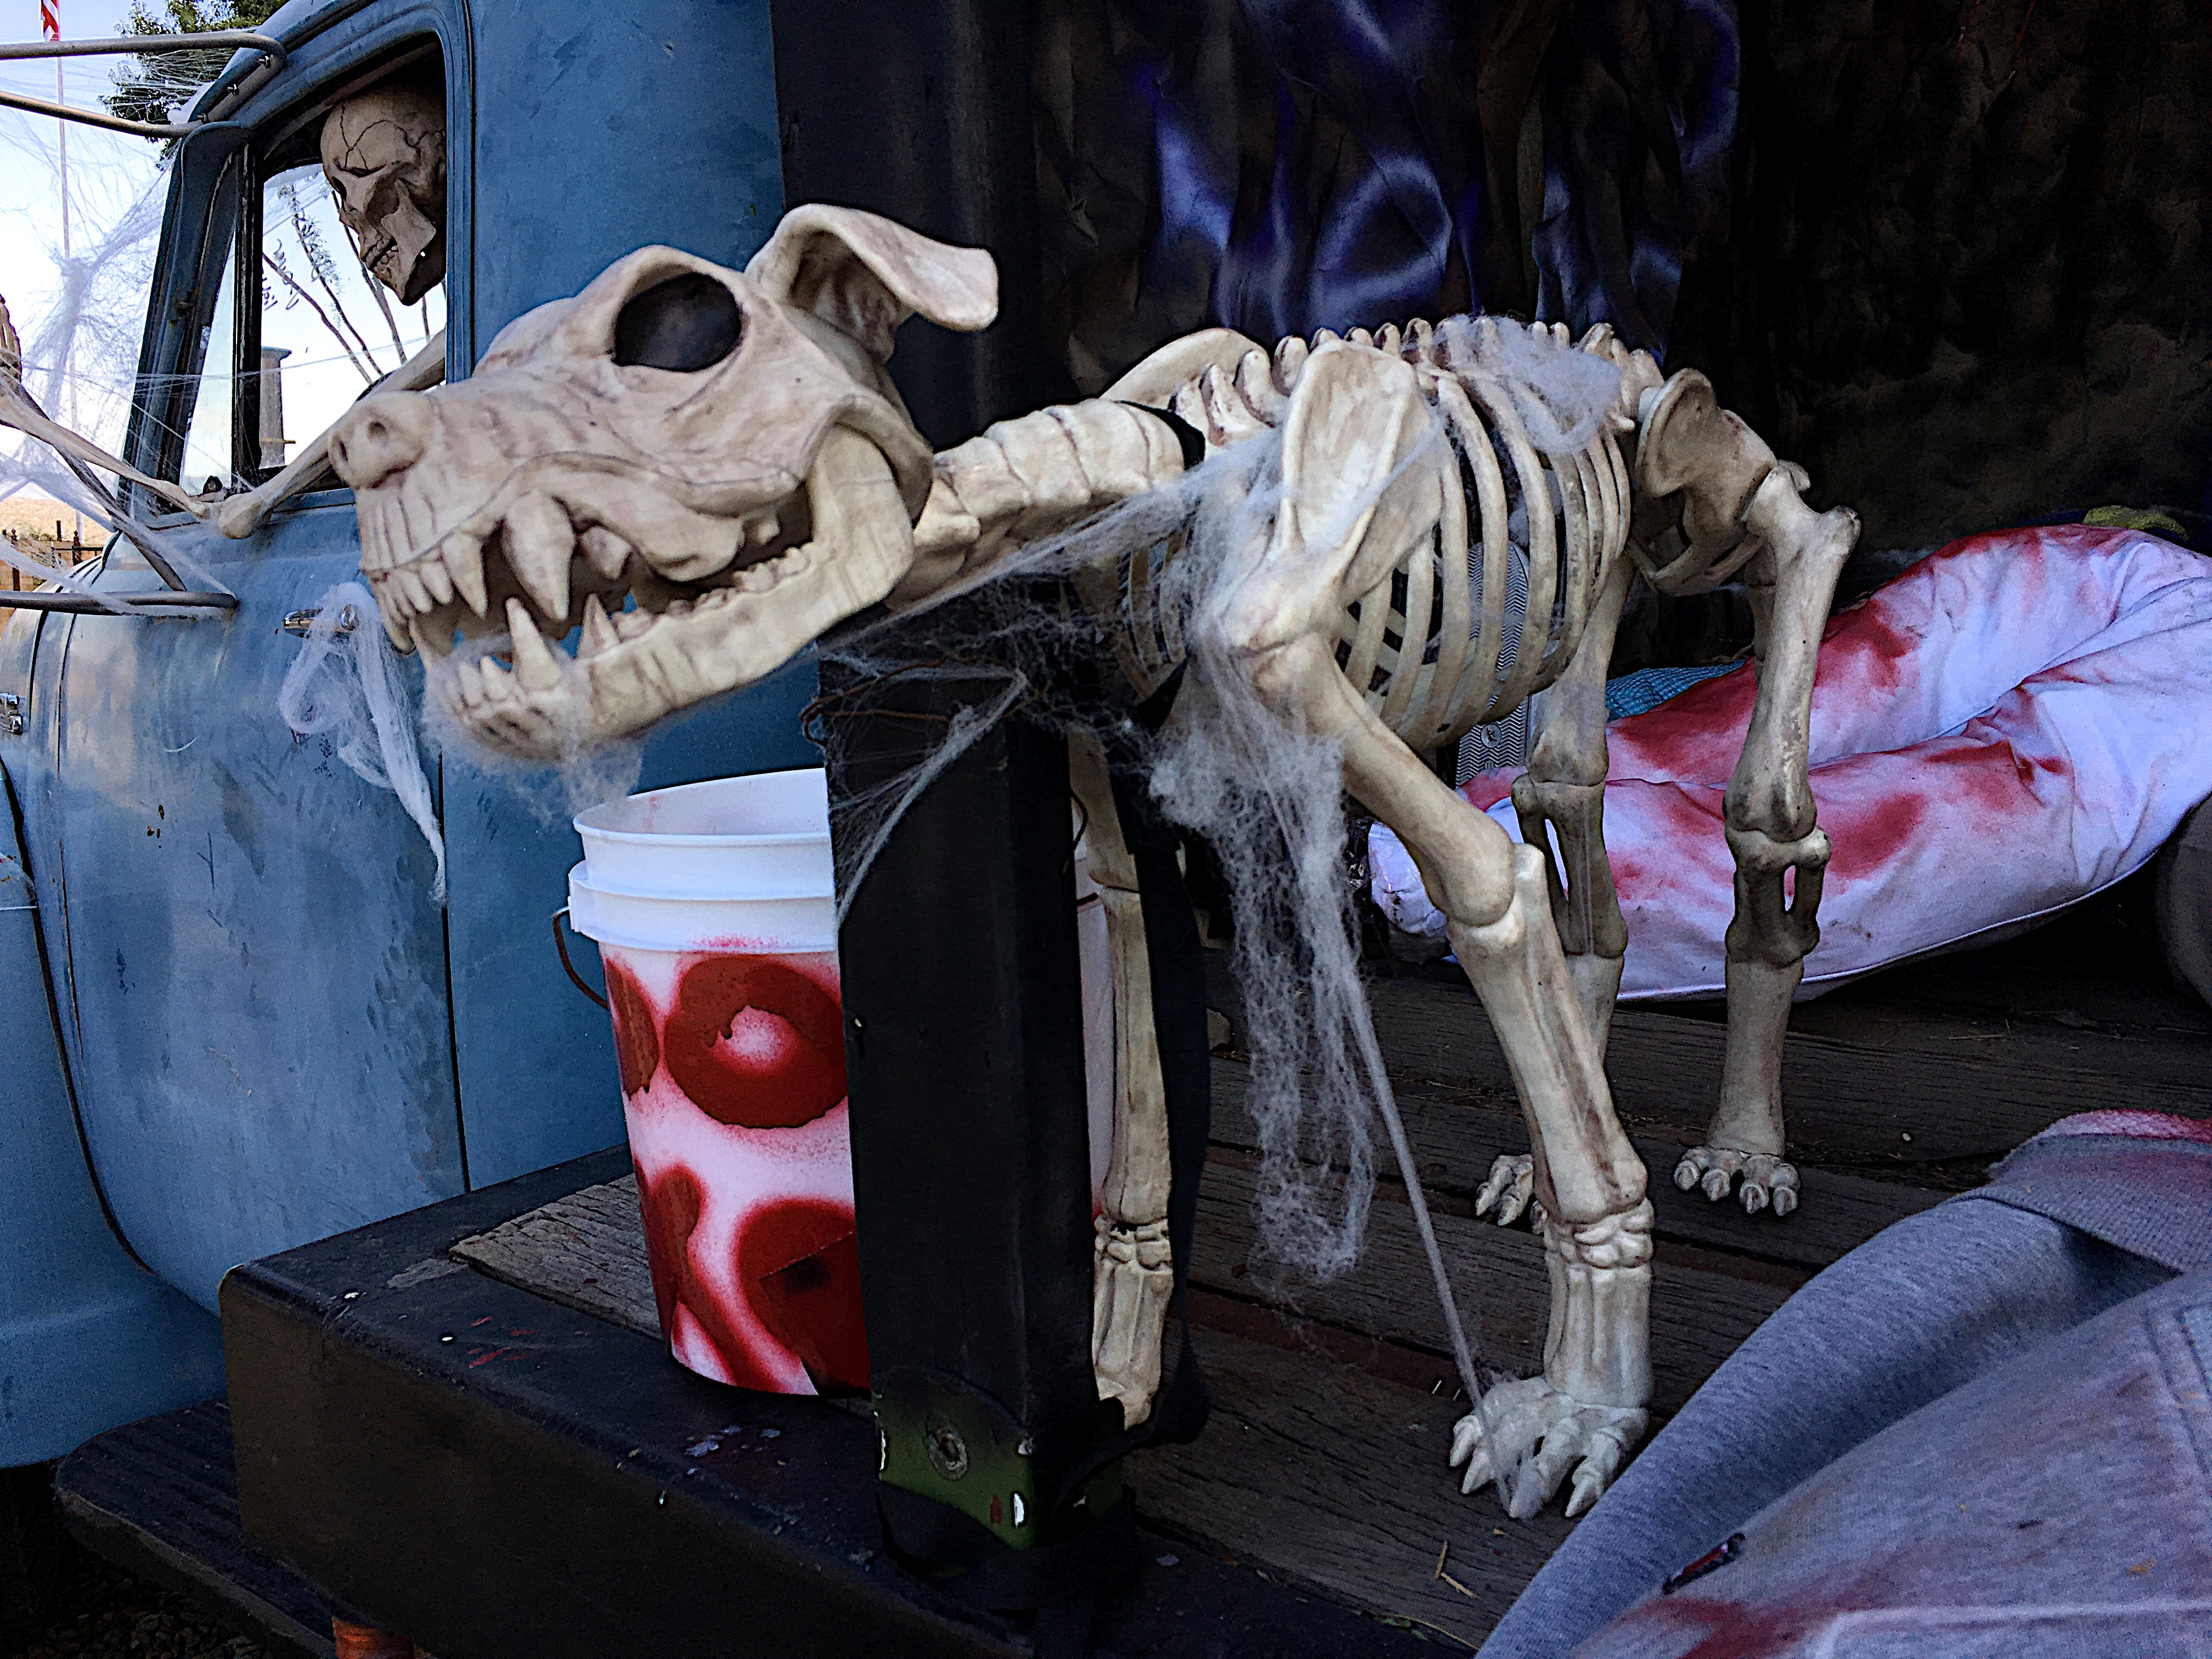
color, art